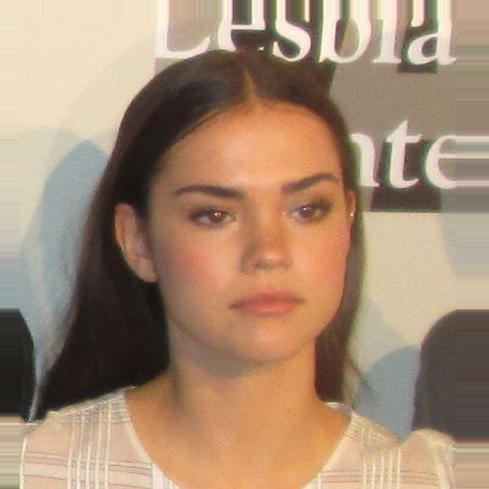
Age: 20